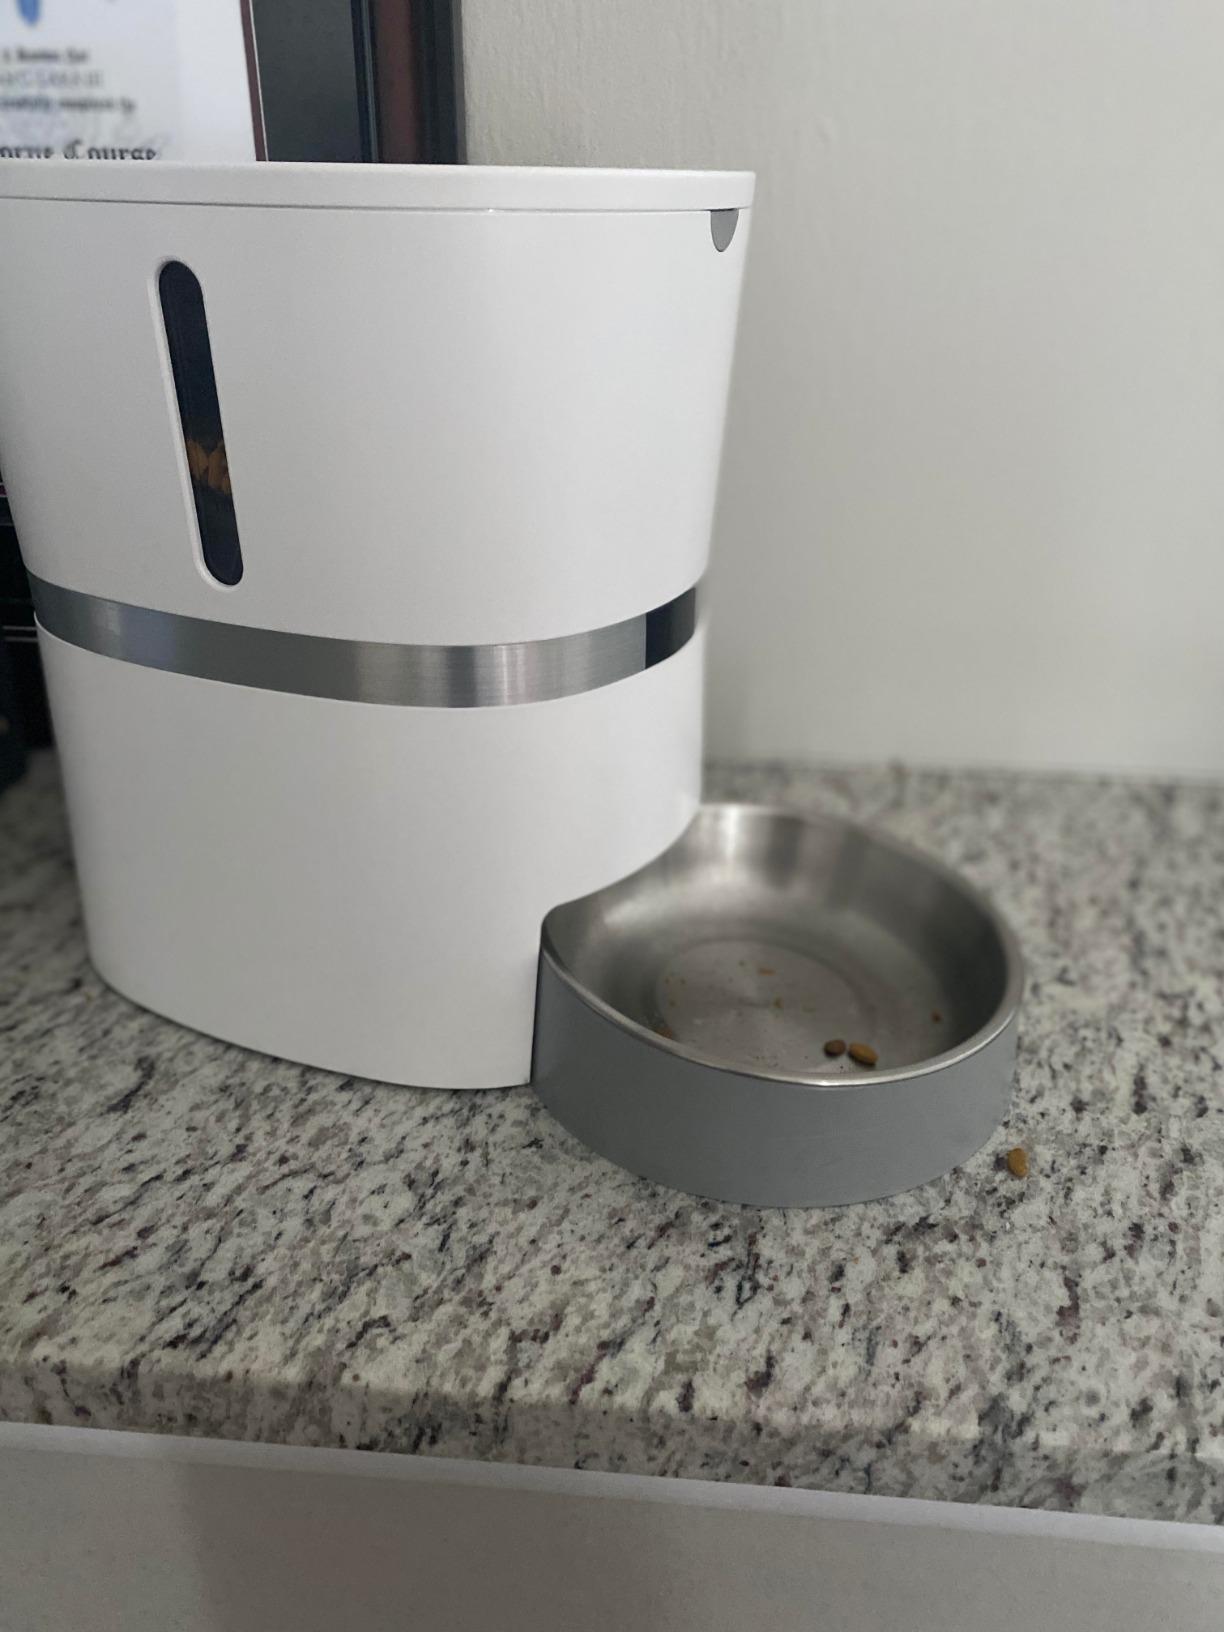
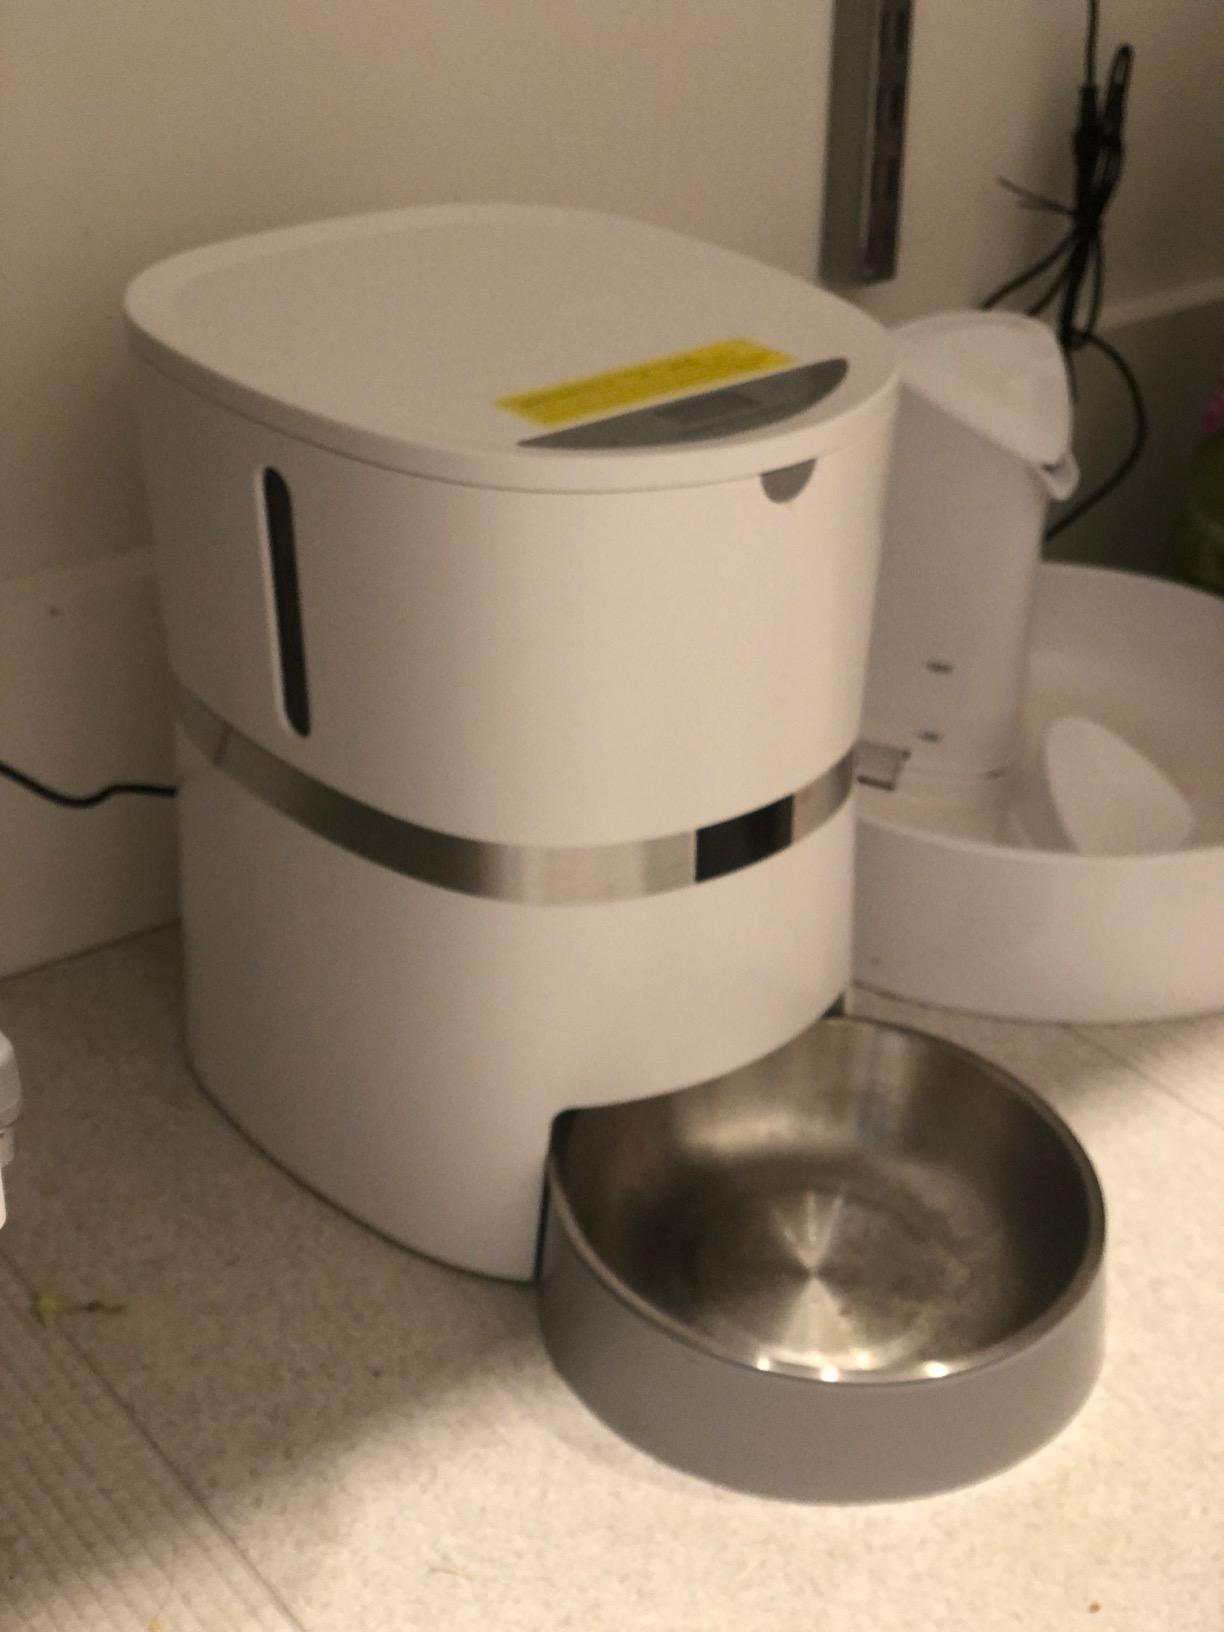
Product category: items_feeder
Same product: yes